Saskatchewan Progress Party

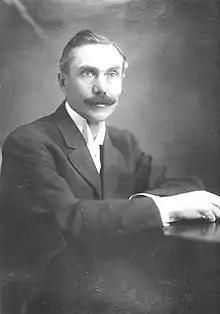

The Liberal Party dominated Saskatchewan politics from the province's earliest days. Saskatchewan entered Confederation in September 1905 alongside neighbouring Alberta. Both provinces were carved out of the Northwest Territories; territorial premier Frederick Haultain had advocated for the creation of one large western province called Buffalo, but Wilfrid Laurier's federal Liberal government opted to create two provinces instead, wary of the potential strength of a province the size of Buffalo. Haultain responded by seeking the premiership of Saskatchewan under the banner of his Provincial Rights Party, but Saskatchewan voters opted in 1905 for the provincial Liberal Party under the leadership of Walter Scott. This marked the beginning of a long Liberal dynasty in the new Prairie province—the party provided six of the province's first seven premiers.